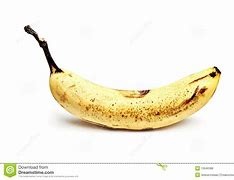
Label: banana